Deportation of the Balkars

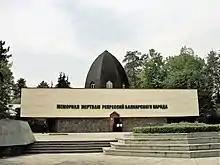
Victims of Deportation Memorial, Nalchik, KBR, Russia

Stalin's successor, Nikita Khrushchev, delivered a secret speech at the Party Congress on February 24, 1956, condemning these Stalinist deportations. Like the other rehabilitated people, the Balkars were then allowed to return from exile to their homeland. They found their homes and farms pillaged and in ruins. While 64 million roubles were allocated to assist the Balkars in rebuilding their housing, they were never given full financial compensation for their lost property or suffering in exile.